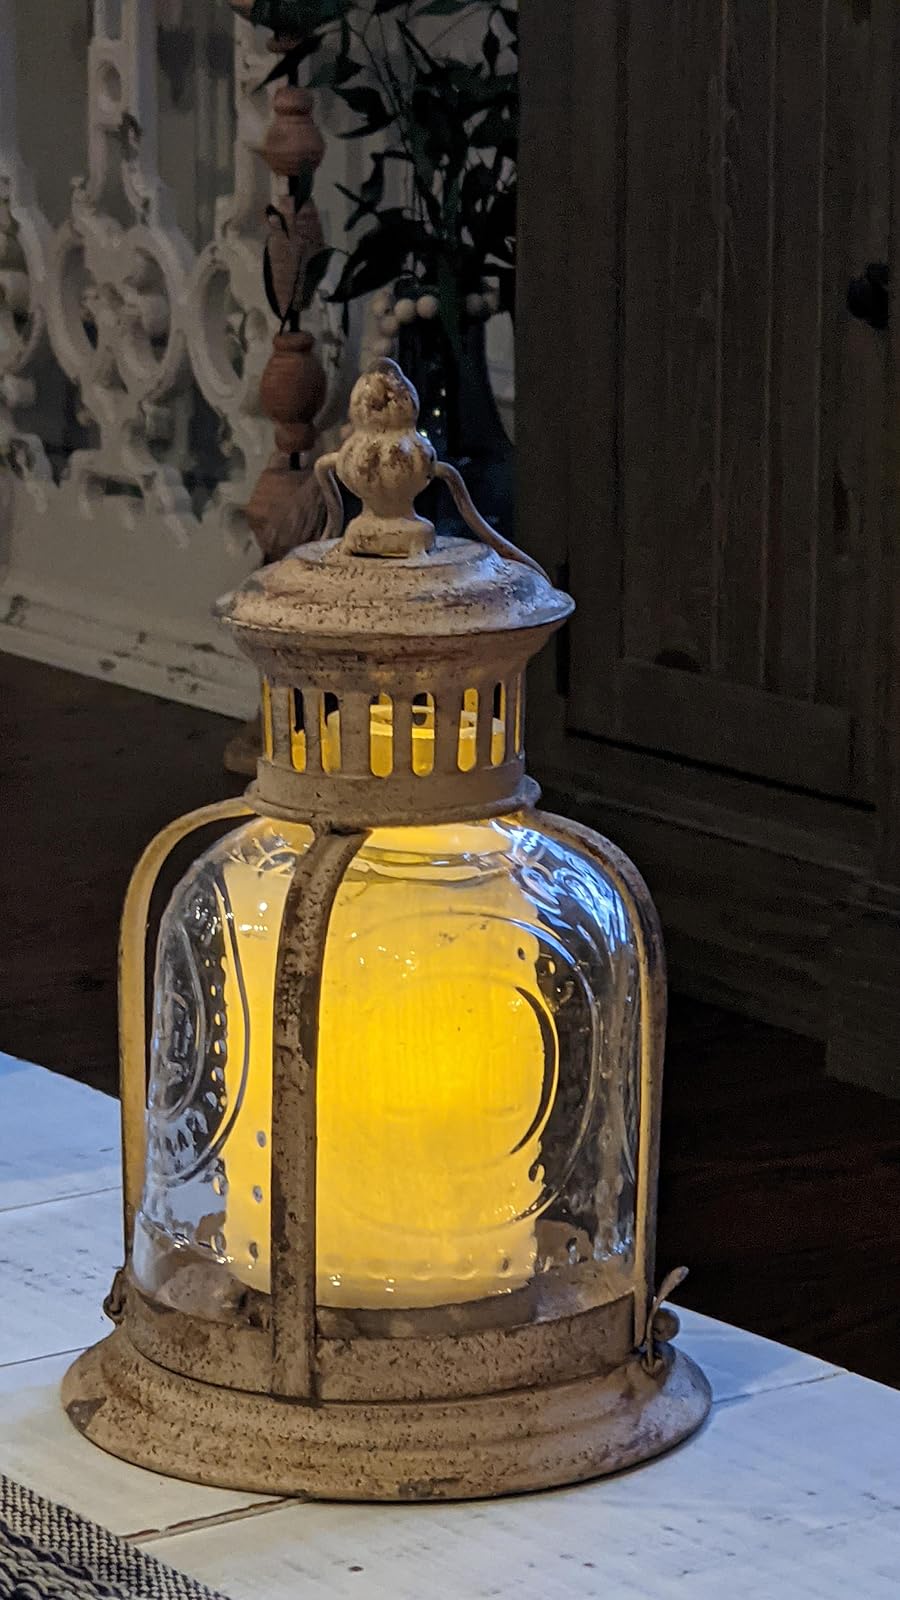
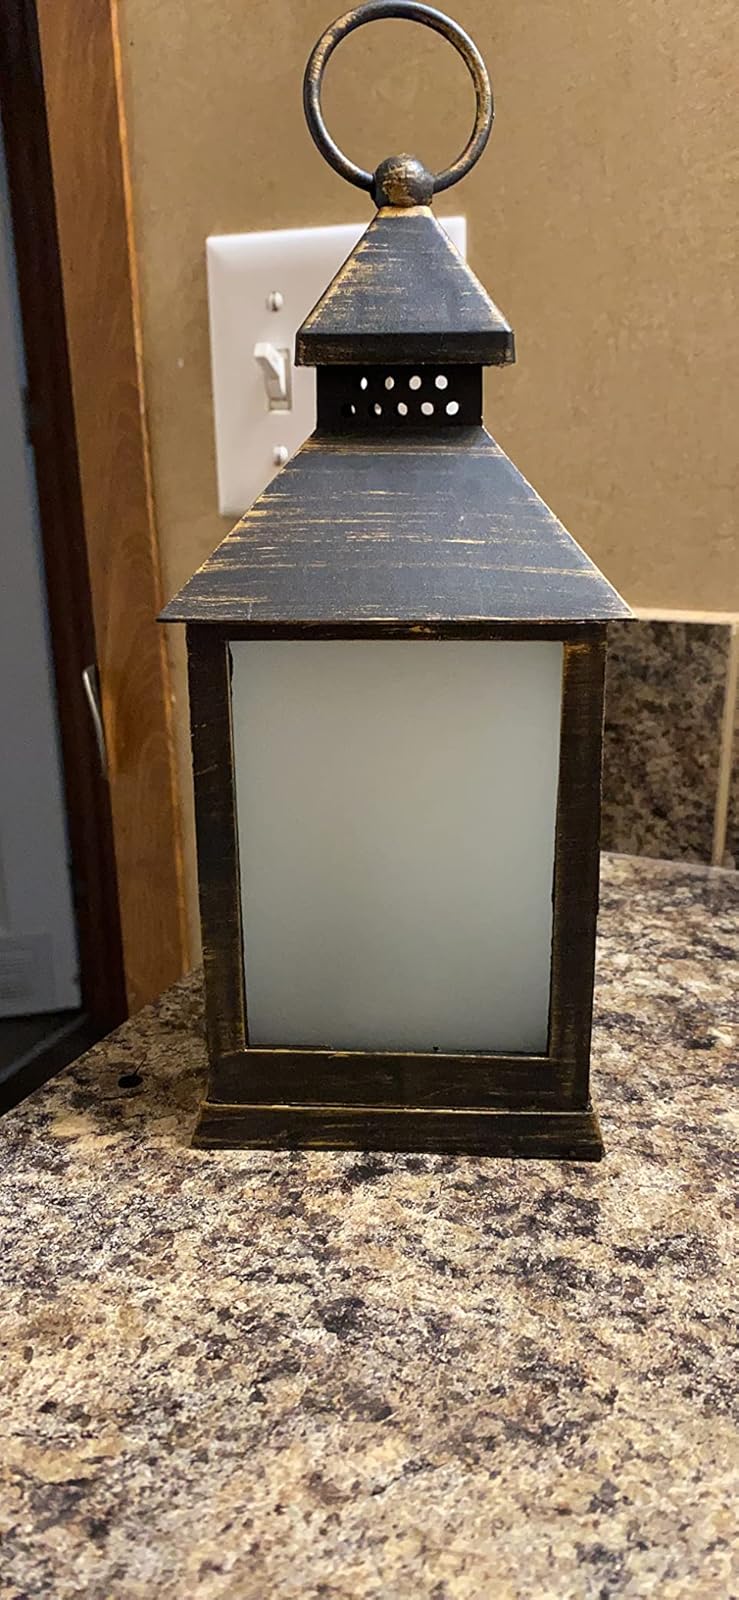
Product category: lantern
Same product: no